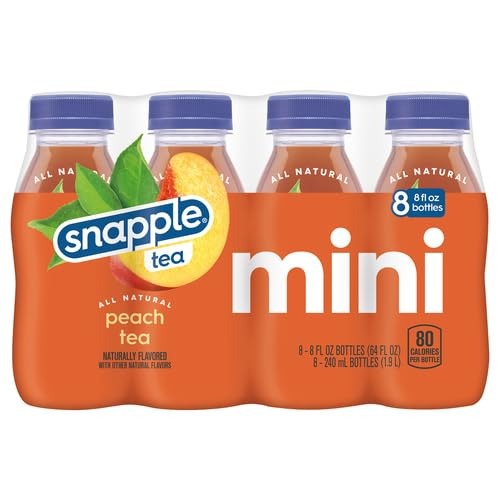
Item Name: Snapple Peach Tea, 8 fl oz recycled plastic bottle, 8 pack
Bullet Point 1: FLAVOR: Snapple Peach Tea is made from our classic peach flavor.
Bullet Point 2: SNAPPLE TEA: Snapple Peach Tea is made from the finest blend of black and green tea leaves.
Bullet Point 3: QUALITY: Our teas, fruit drinks, and lemonades are always made from quality ingredients
Bullet Point 4: ALL NATURAL: Snapple Peach Tea is all natural, with no artificial flavors or sweeteners.
Bullet Point 5: 100% RECYCLED: Our 16oz and 20oz bottles are recyclable and made from 100% recycled plastic (excludes cap and label).
Value: 8.0
Unit: Count

Price: 8.69